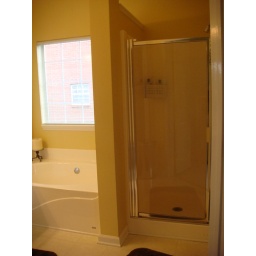
Shower with glass door in addition to bath tub.